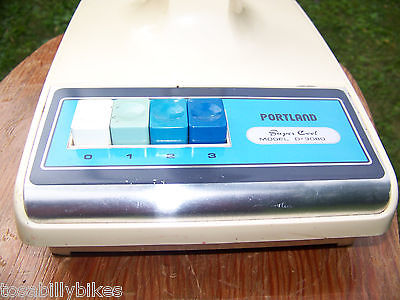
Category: fan